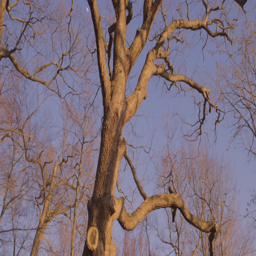
pan up golden tree with moon in the background .